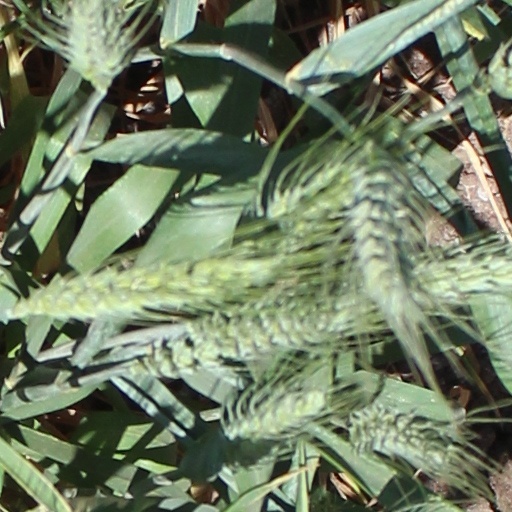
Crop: wheat